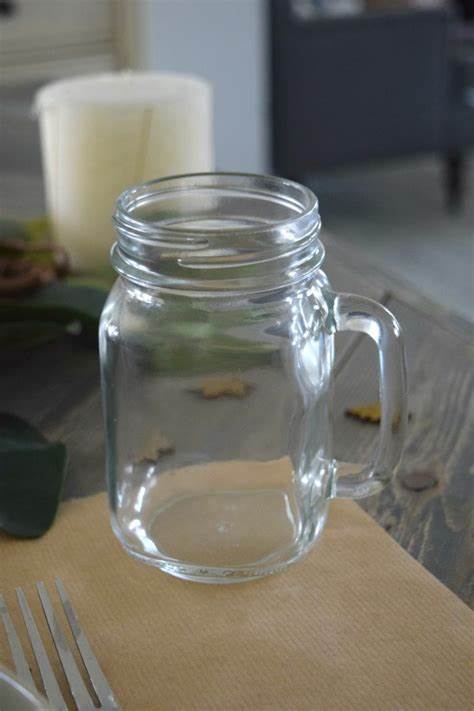
Waste category: glass